Bolesław Bierut

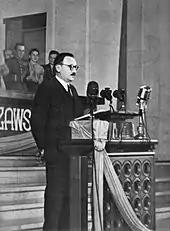
Bolesław Bierut, President of Poland and General Secretary of the PZPR

Gomułka, general secretary of the PPR (and until that time the principal figure in post-war Polish communist establishment), was accused of a "right-wing nationalistic deviation" and removed from his position during a plenary meeting of the Central Committee in August 1948. The move was Stalin-orchestrated and Stalin's choice to fill the vacated job was President Bierut, who had thus become both the top party leader and top state official.